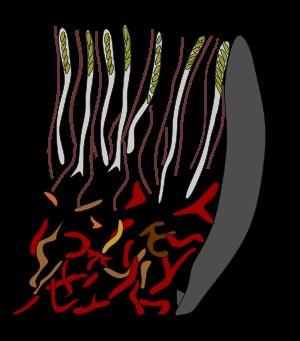
Botrytis cinerea est une espèce de champignons nécrotrophes de la famille des Sclerotiniaceae, de la division des Ascomycota.